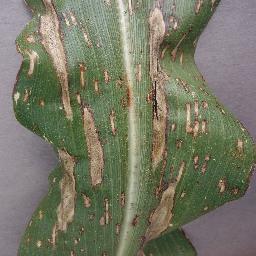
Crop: corn
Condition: (maize)_northern_blight